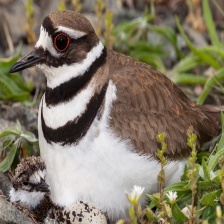
Species: KILLDEAR
Scientific name: CHARADRIUS VOCIFERUS